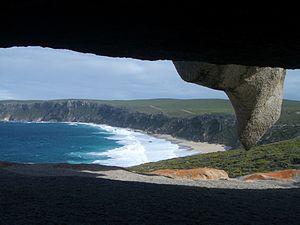
Nicolas Thomas Baudin, né le 17 février 1754 à Saint-Martin-de-Ré et mort le 16 septembre 1803 à l'Île Maurice est un marin, capitaine, cartographe et explorateur français.